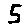
Label: 5